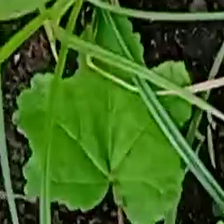
Weed species: Little_Mallow(Malva parviflora)